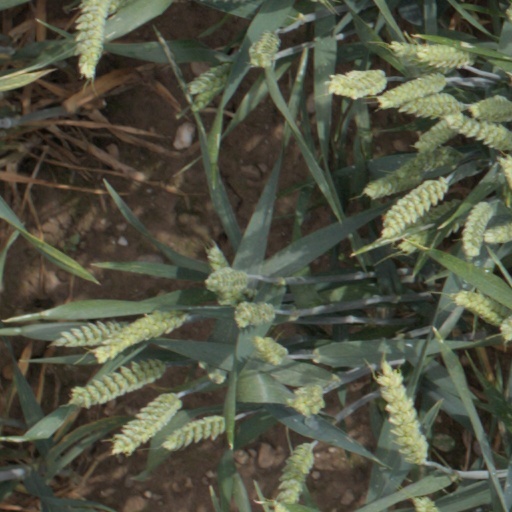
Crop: wheat